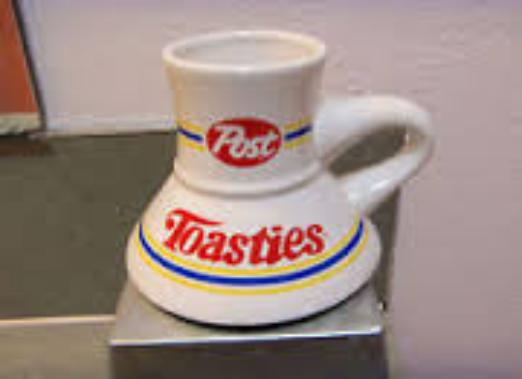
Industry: Food